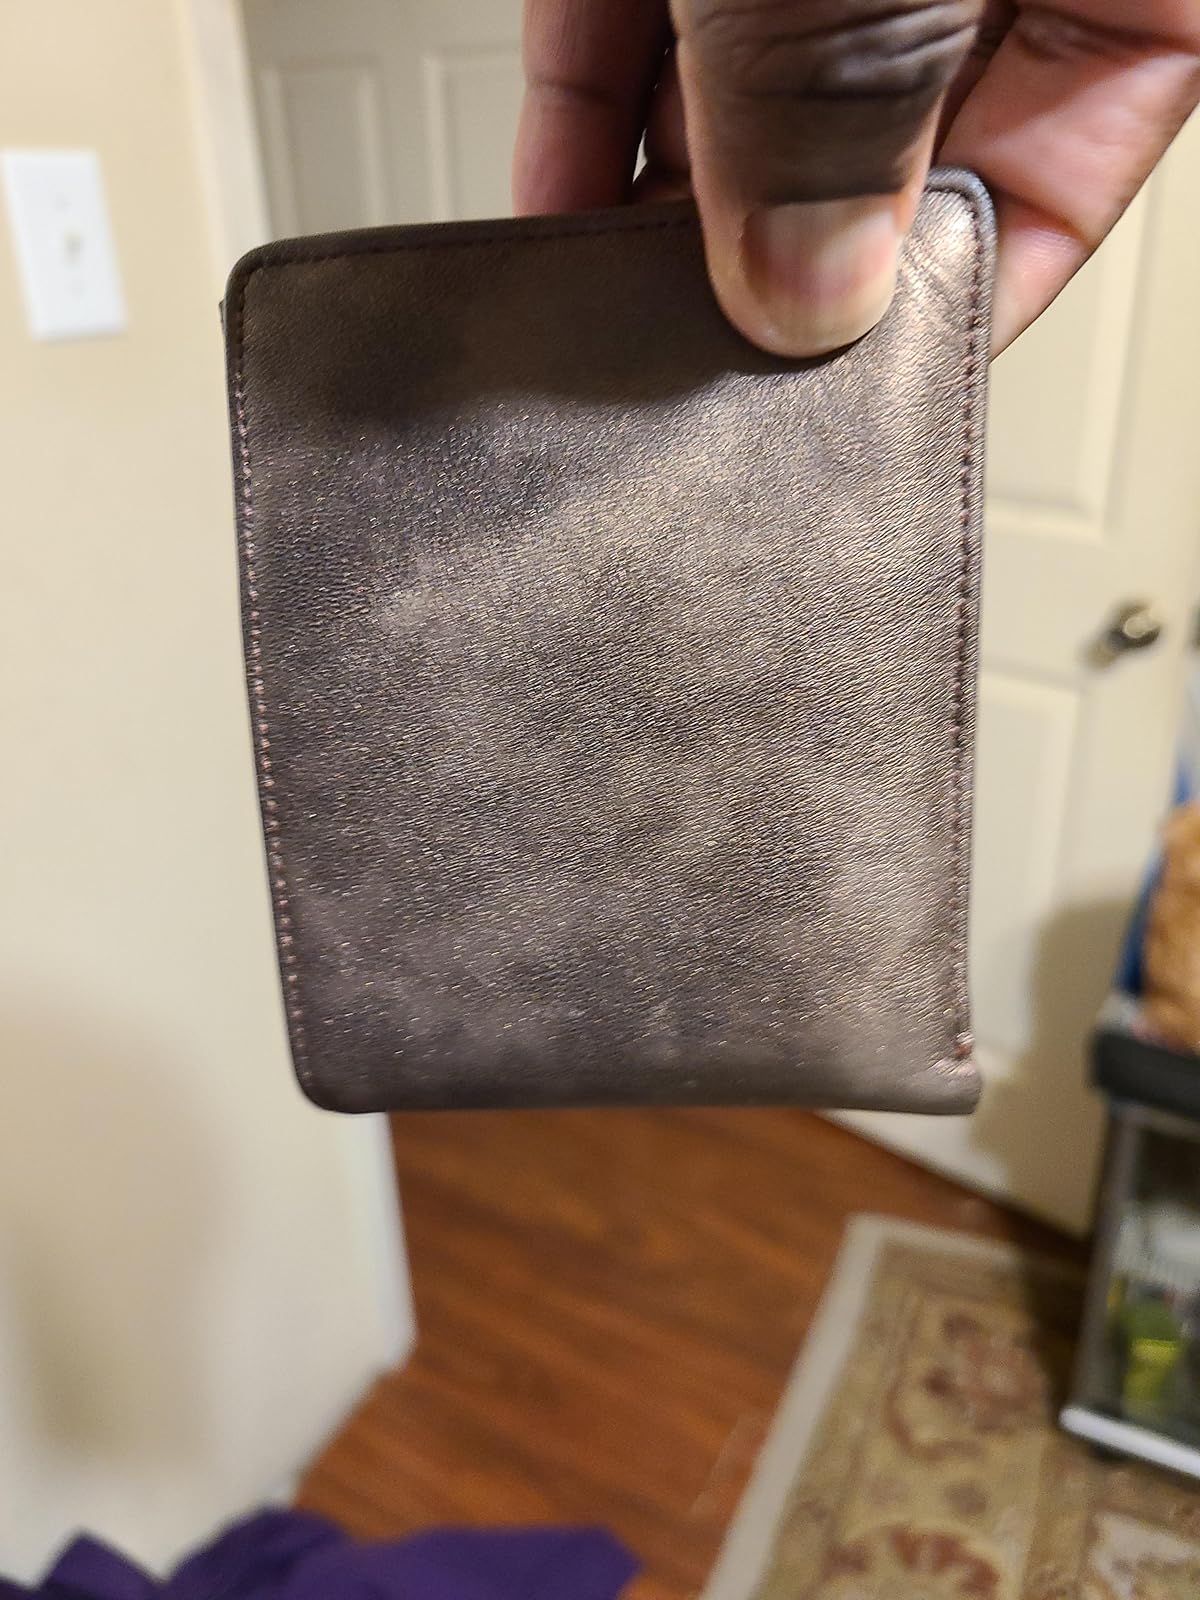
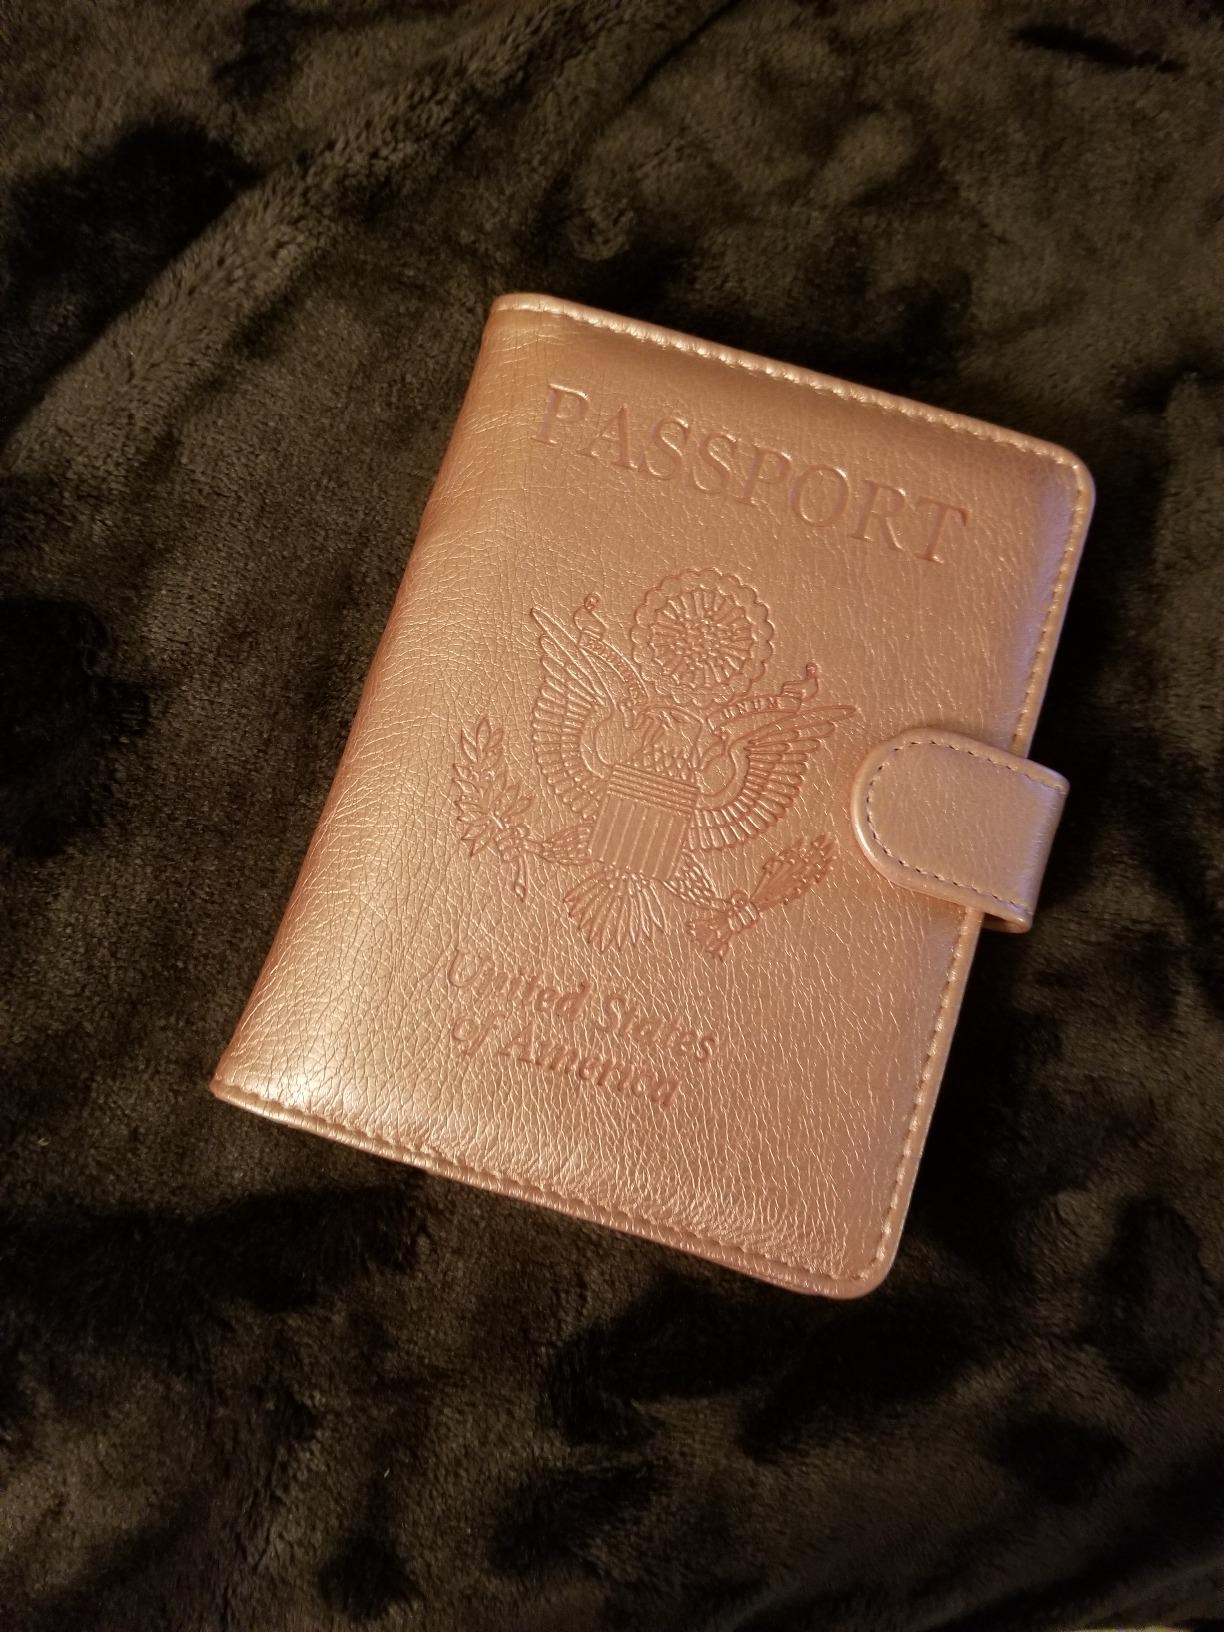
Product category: accessories_wallet
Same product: no